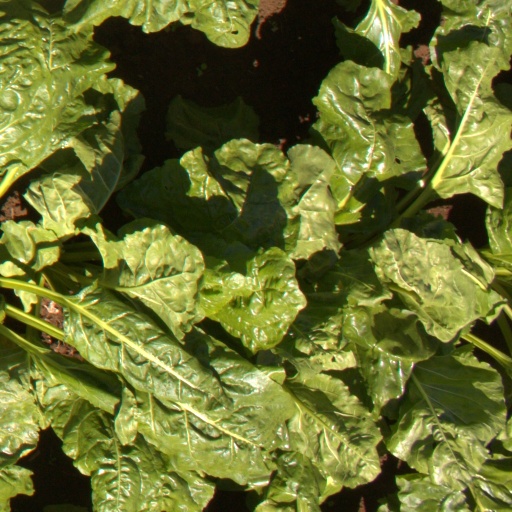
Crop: sugar beet